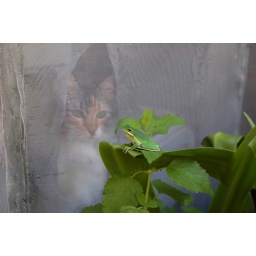
The cats were having FITS over this little green invader.